Fath-Ali Shah Qajar

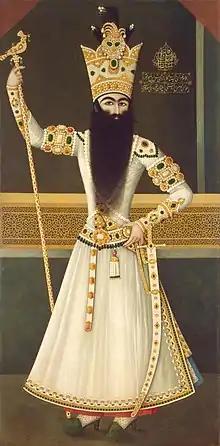
Portrait by Mihr 'Ali, between 1809 and 1810 (Hermitage Museum)

Fath-Ali Shah Qajar (5 August 1772 – 24 October 1834) was the second Shah of Qajar Iran. He reigned from 17 June 1797 until his death on 24 October 1834. His reign saw the irrevocable ceding of Iran's northern territories in the Caucasus, comprising what is nowadays Georgia, Dagestan, Azerbaijan, and Armenia, to the Russian Empire following the Russo-Persian Wars of 1804–1813 and 1826–1828 and the resulting treaties of Gulistan and Turkmenchay. These two treaties are closely tied to Fath-Ali Shah's legacy amongst Iranians, who often view him as a weak ruler.